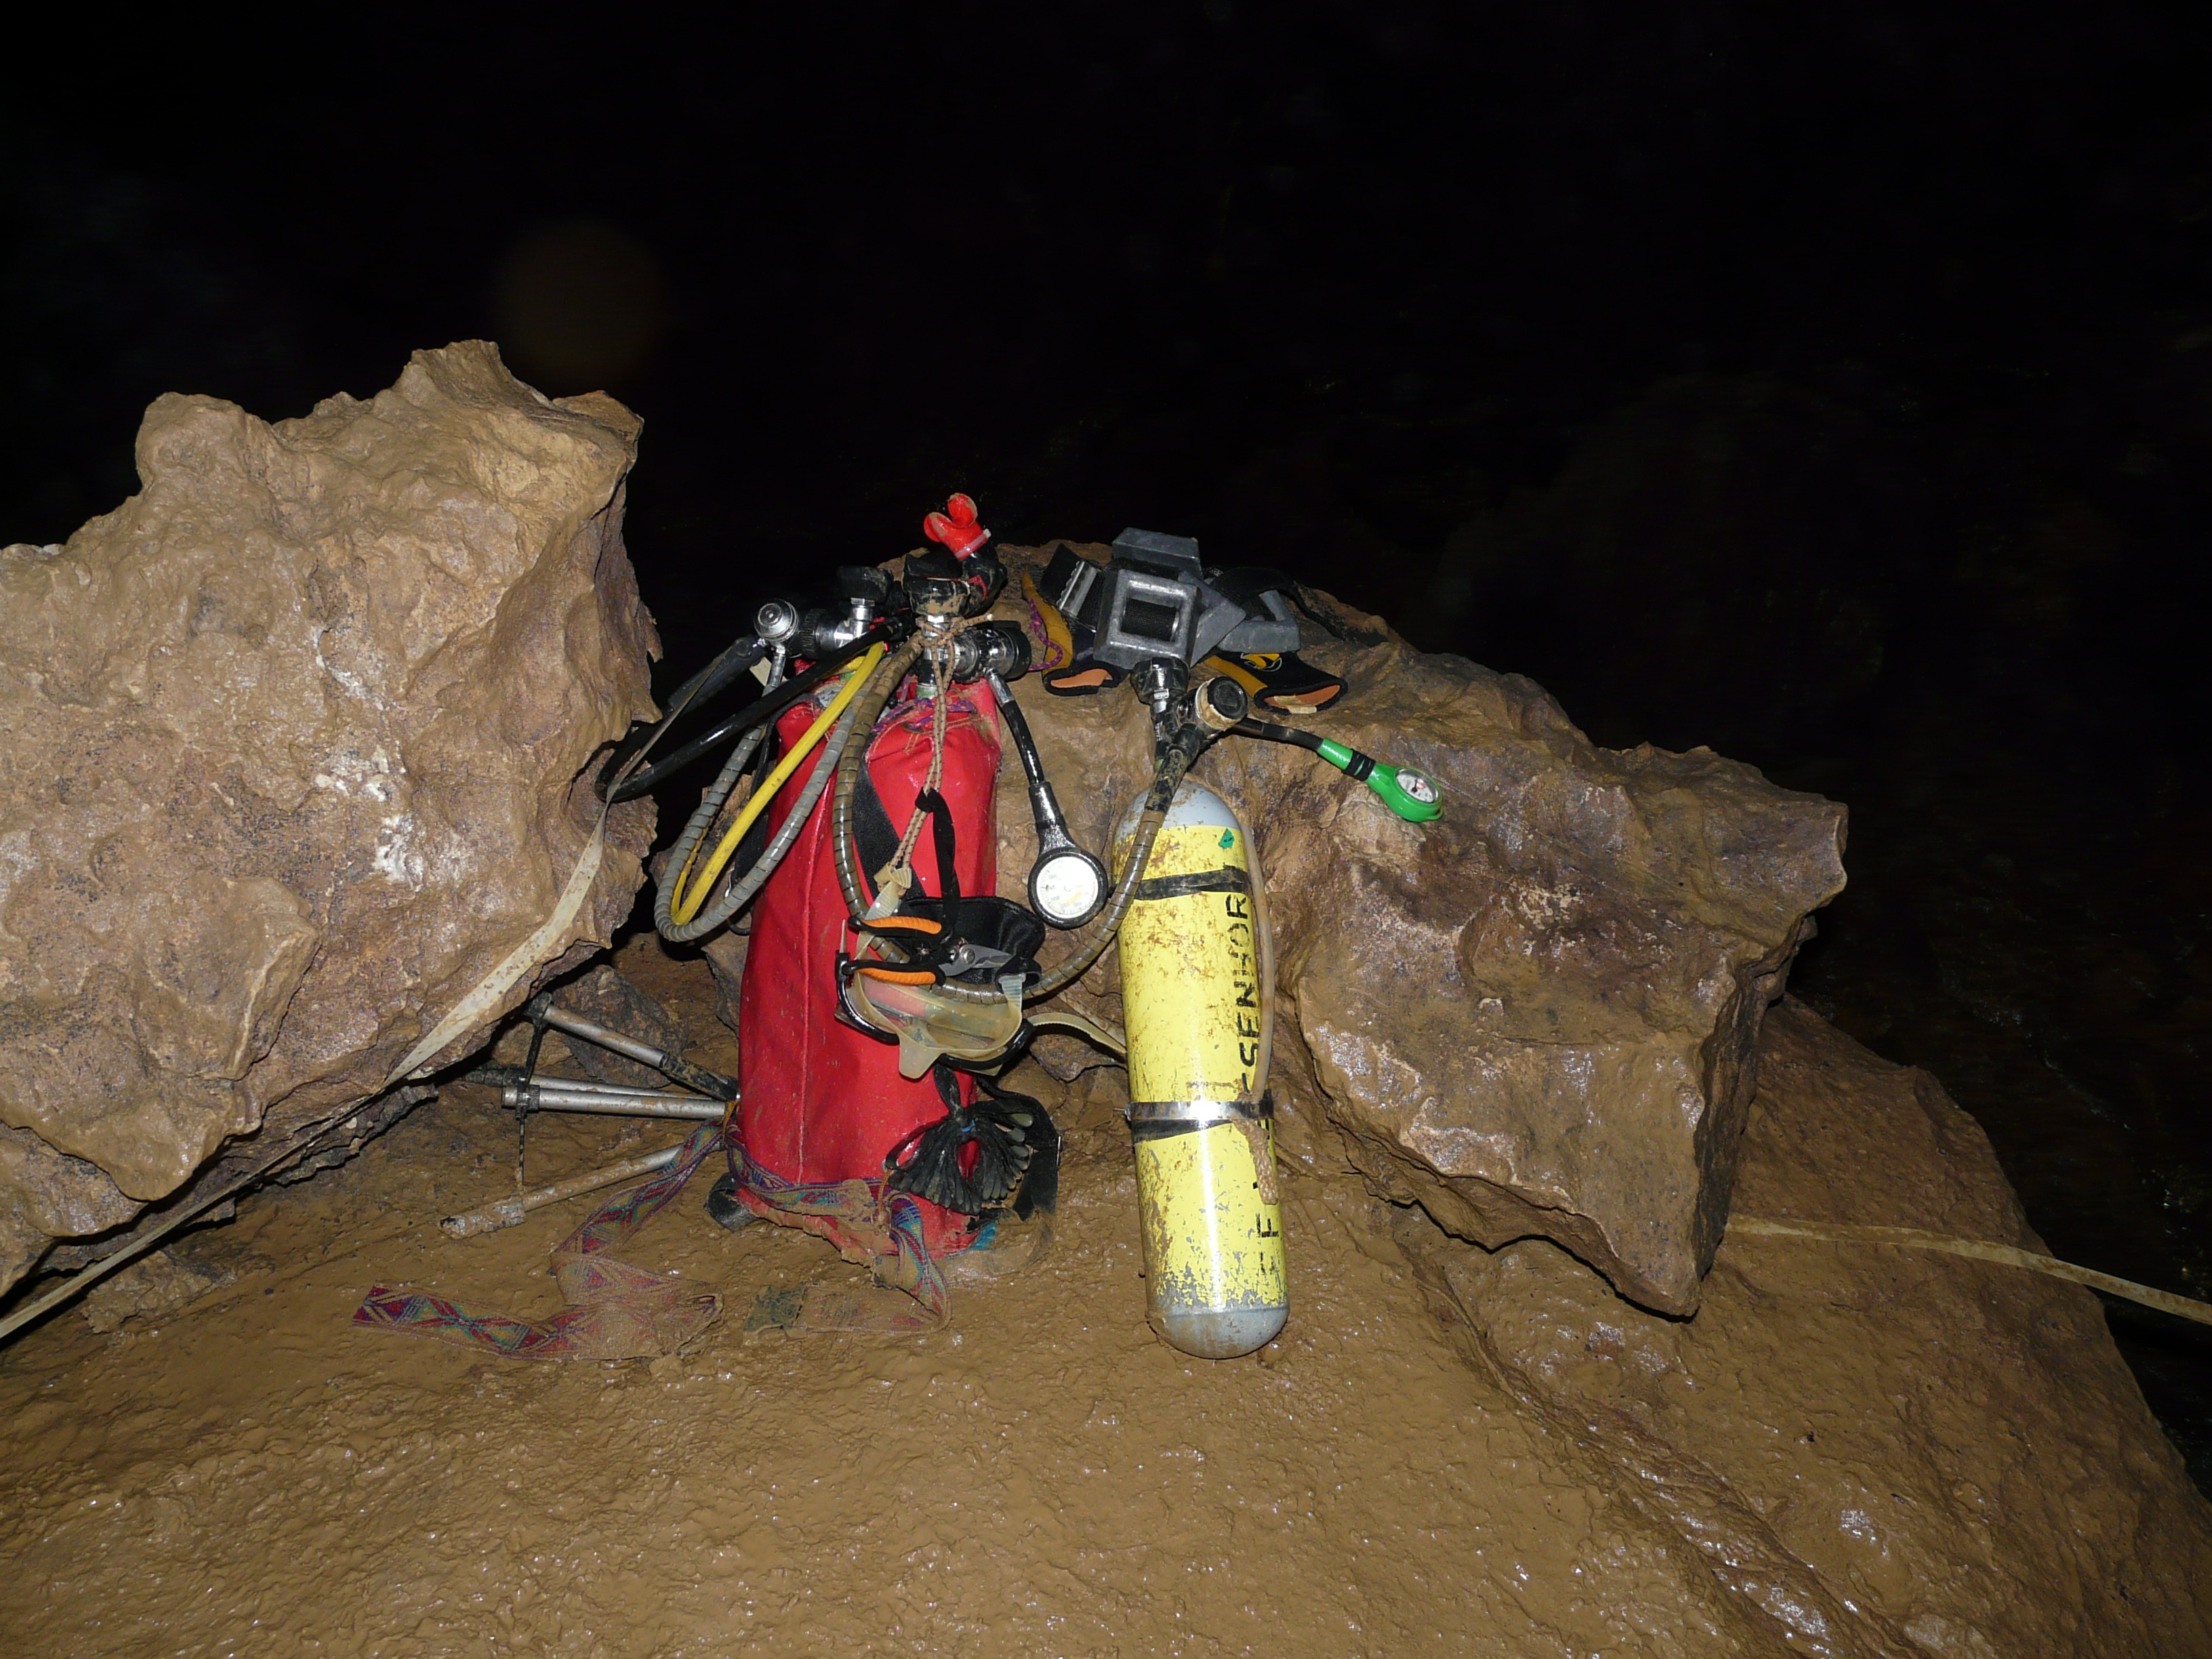
formation, cave, extreme sport, octopus, caving, landform, respiratory mask, scuba mask, speleology, geological phenomenon, diving equipment, compressed air bottle, depth gauge, breathing equipment, breath automatic controller, inflatorhose